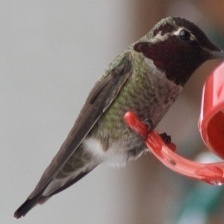
Species: ANNAS HUMMINGBIRD
Scientific name: CALYPTE ANNA
ImageNet parent category: hummingbird